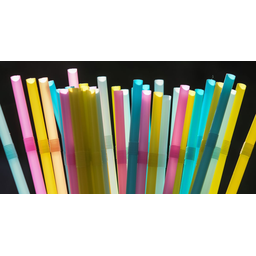
Label: plastic